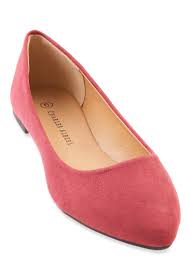
Label: Ballet Flat